Philippe Halfon

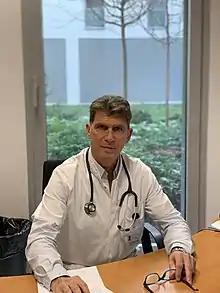

Halfon received a PharmD in 1984 and PhD in 1999 from Aix-Marseille University. He also holds an MD from the University of Medicine of Marseille in 2006. He has previously worked and studied at the associated medical centre at Aix-Marseille University, later working in Infectious Disease in Montreal, Canada.